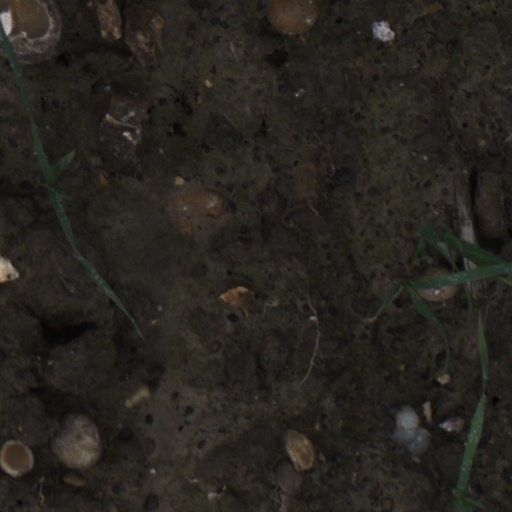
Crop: wheat